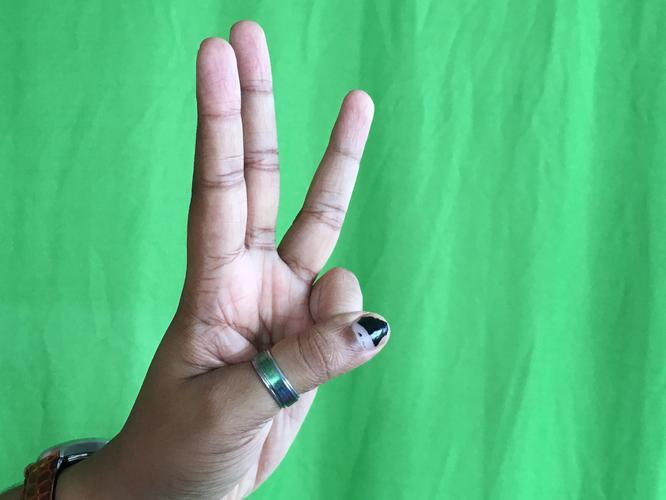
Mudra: Trishulam
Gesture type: single_hand